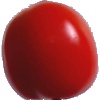
Label: Tomato 4